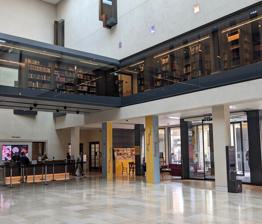
Building: Weston Library
Country: United Kingdom
Year built: 1940
Blackwell Hall Library in Oxford, England Weston Library View of the library building. Location Broad Street , Oxford , United Kingdom Type Academic library Established 2015 ( 2015 ) Collection Items collected Books , journals , newspapers , magazines , sound and music recordings , maps , prints , drawings and manuscripts Access and use Access requirements By reader card for the library itself. The Blackwell Hall, two exhibition rooms, a gift shop, and cafe are open to the public. Members Students and fellows of University of Oxford Other information Website bodleian.ox.ac.uk/weston Weston Library class=notpageimage| Location of the Weston Library within central Oxford The Weston Library is part of the Bodleian Library , the main research library of the University of Oxford , reopened within the former New Bodleian Library building on the corner of Broad Street and Parks Road in central Oxford , England . History The New Bodleian Library in November 2011 while closed during major refurbishment to create the Weston Library From 1937 to 1940, Sir Giles Gilbert Scott worked on the New Bodleian Library , in Broad Street, Oxford . It is not generally considered his finest work. Needing to provide storage for millions of books without building higher than the surrounding structures, Scott devised a construction going deep into the earth, behind two elevations no higher than those around them. His biographer A. S. G. Butler commented, "In an attempt to be polite to these – which vary from late Gothic to Victorian Tudor – Scott produced a not very impressive neo-Jacobean design". A later biographer, Gavin Stamp , praises the considerable technical achievement of keeping the building low in scale by building underground, but agrees that aesthetically the building is not among Scott's most successful designs. Nikolaus Pevsner dismisses it as "neither one thing nor the other". The building was constructed of Bladon stone with Clipsham dressings and was opened by King George VI . The Rockefeller Foundation donated 60% of the £1 million cost for the new library building. It included administrative and reading rooms, together with an 11-storey bookstack , three of which are underground. This was connected with the original Bodleian Library underground by a conveyor belt system for books. It is still possible to walk underground between the Radcliffe Camera and the new library building. In the early 21st century, the building was rebuilt internally to the design of WilkinsonEyre behind its original façade to provide improved storage facilities for rare and fragile material, as well as better facilities for readers and visitors. It reopened to readers as the Weston Library on 21 March 2015. Richard Ovenden ( Bodley's Librarian ) awarded the Bodley Medal to Professor Stephen Hawking and Sir David Attenborough as part of the official opening ceremony. The transformed library has been generally well-received, being described as a "hey presto moment for the city " by The Independent newspaper. In July 2016, the building was shortlisted for the Stirling Prize for excellence in architecture. Gallery The Weston Library main entrance on Broad Street The Blackwell Hall inside the library External view of the gift shop View of the cafe See also Bodleian Library References